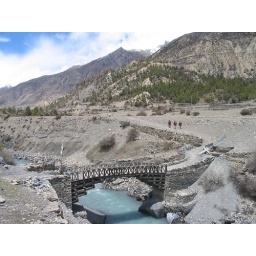
bridge over mrsyangdi river on way to manang